Brand New (band)

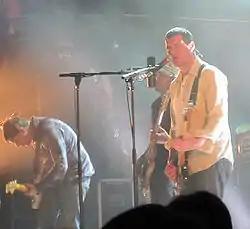
Brand New performing in San Diego, California on October 20, 2009.

In October 2008, Crime in Stereo's Alex Dunne revealed that Brand New were finishing the recording of a new album. In December, Brand New announced on their website that they had been in the studio since March and had roughly 15 tracks to choose from. On February 17, 2009, Brand New officially added touring guitarist Derrick Sherman to the band's full lineup. Sherman had toured with the band since 2006 and contributed to "The Devil and God Are Raging Inside Me".